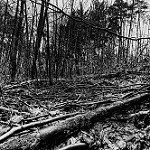
Label: B & W